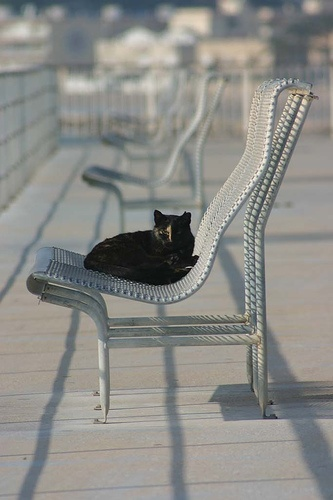
a public bench with a black cat sitting on it
A cat is laying on a white chair in the sunshine.
Dark cat lying on metal bench on promenade.
A cat sitting on top of a white lawn chair.
A cat is sitting on a bench on the waterfront.